Khedda

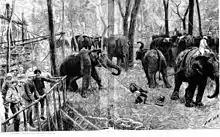
George P. Sanderson with the Maharaja of Mysore and Prince Albert Victor watching the khedda operation

In Mysore, the khedda system was first introduced by G P. Sanderson in 1873–1874 at Kardihalli. The venue of such events was the Kakanakote forest on the banks of the Kabini River. This was organized by the forest department at frequent intervals, usually coinciding with the visit of a dignitary to the state. Tipu Sultan, the ruler of Mysore, had failed to capture elephants. Tipu Sultan and his father Hyder Ali were not successful in trapping wild elephants in spite of using their army. The first attempt to capture the elephants by Colonel Pearson, a British Army Officer, had also failed. However, G.P. Sanderson, who worked for the government of Mysore in the forest department, in his book titled "Thirteen Years Among The Wild Beasts of India" has noted: "Hyder made a trial, a century before, in the Kakanakote Jungles, but had failed and had recorded his opinion that no one would ever succeed, and his curse upon any one that attempted to do so, on a stone still standing near the scene of his endeavors.” The term “game” is used to denote wildlife hunting as an official royal sport, which was practiced by the erstwhile Maharajas of princely states of India like Mysore in which British officers also took keen interest. Such games were specifically arranged as an entertainment to visiting dukes and viceroys. One such khedda operation was arranged by Sanderson by the river-drive method through the Kabini River in honour of the Grand Duke of Russia when he visited Mysore, in 1891.